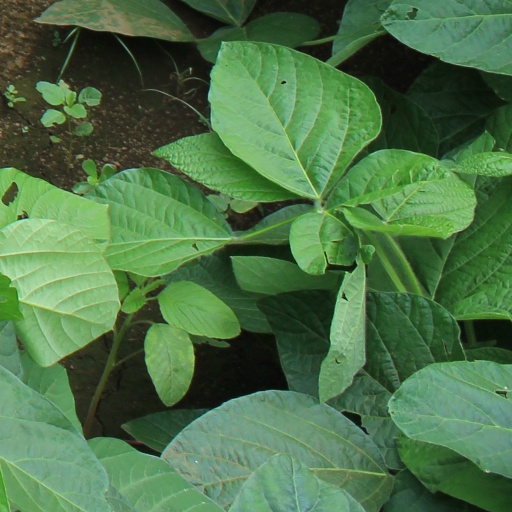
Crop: soybean